Schneider Kreuznach

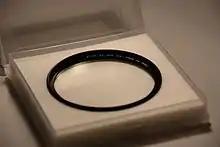
B+W UV filter from Schneider Kreuznach

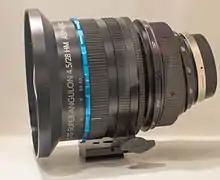
Schneider-Kreuznach TS 28mm lens

A Schneider Kreuznach lens made for the German 35mm Rolleiflex SL35 and SL350 SLR cameras equipped with Quick Bayonet Mount (QBM)